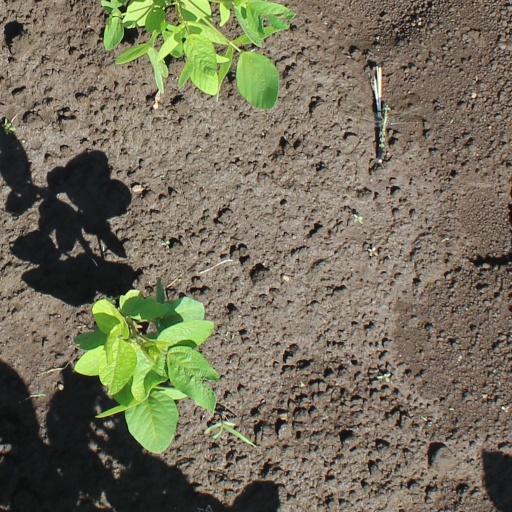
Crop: soybean